Jodie Sweetin

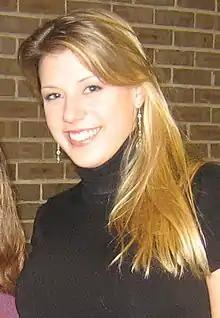

As a child, Sweetin took dance lessons, including ballet and tap when she was three years old. In 2002, at age 20, Sweetin married her first husband, Los Angeles Police officer Shaun Holguin. Fellow "Full House" castmate Candace Cameron served as her matron of honor; Cameron's daughter, Natasha, served as a flower girl. Sweetin and Holguin divorced in 2006.